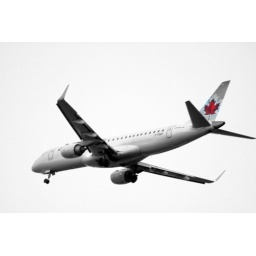
the groceries in the car were getting warm...as we sought after each plane with our lenses...